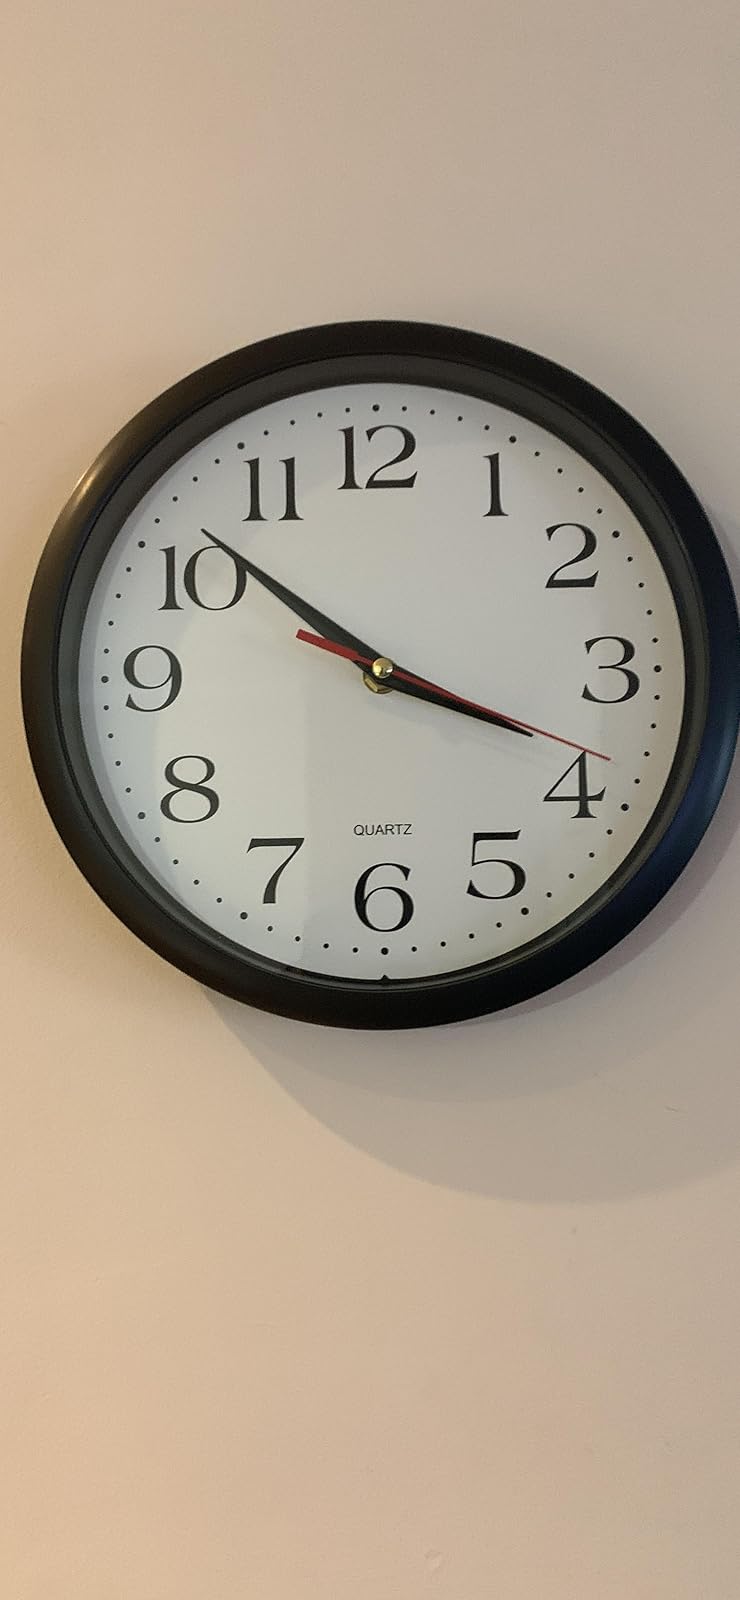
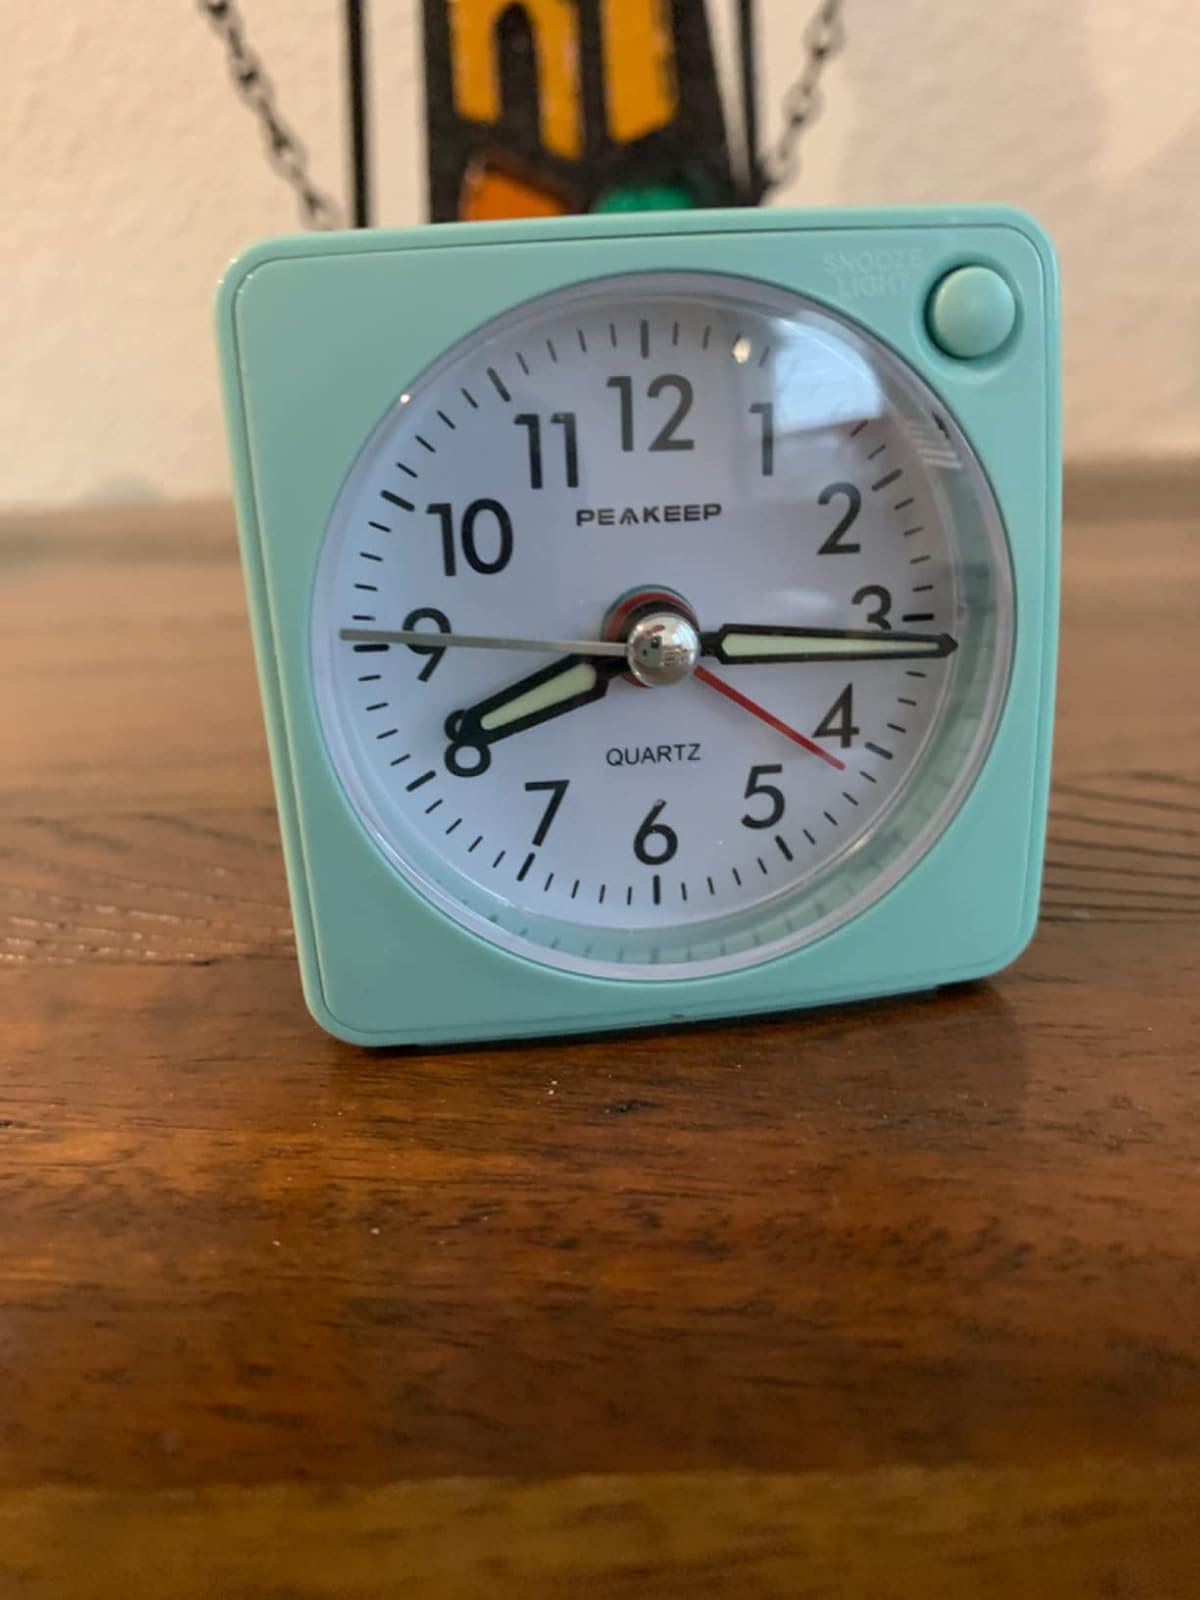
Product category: clock
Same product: no